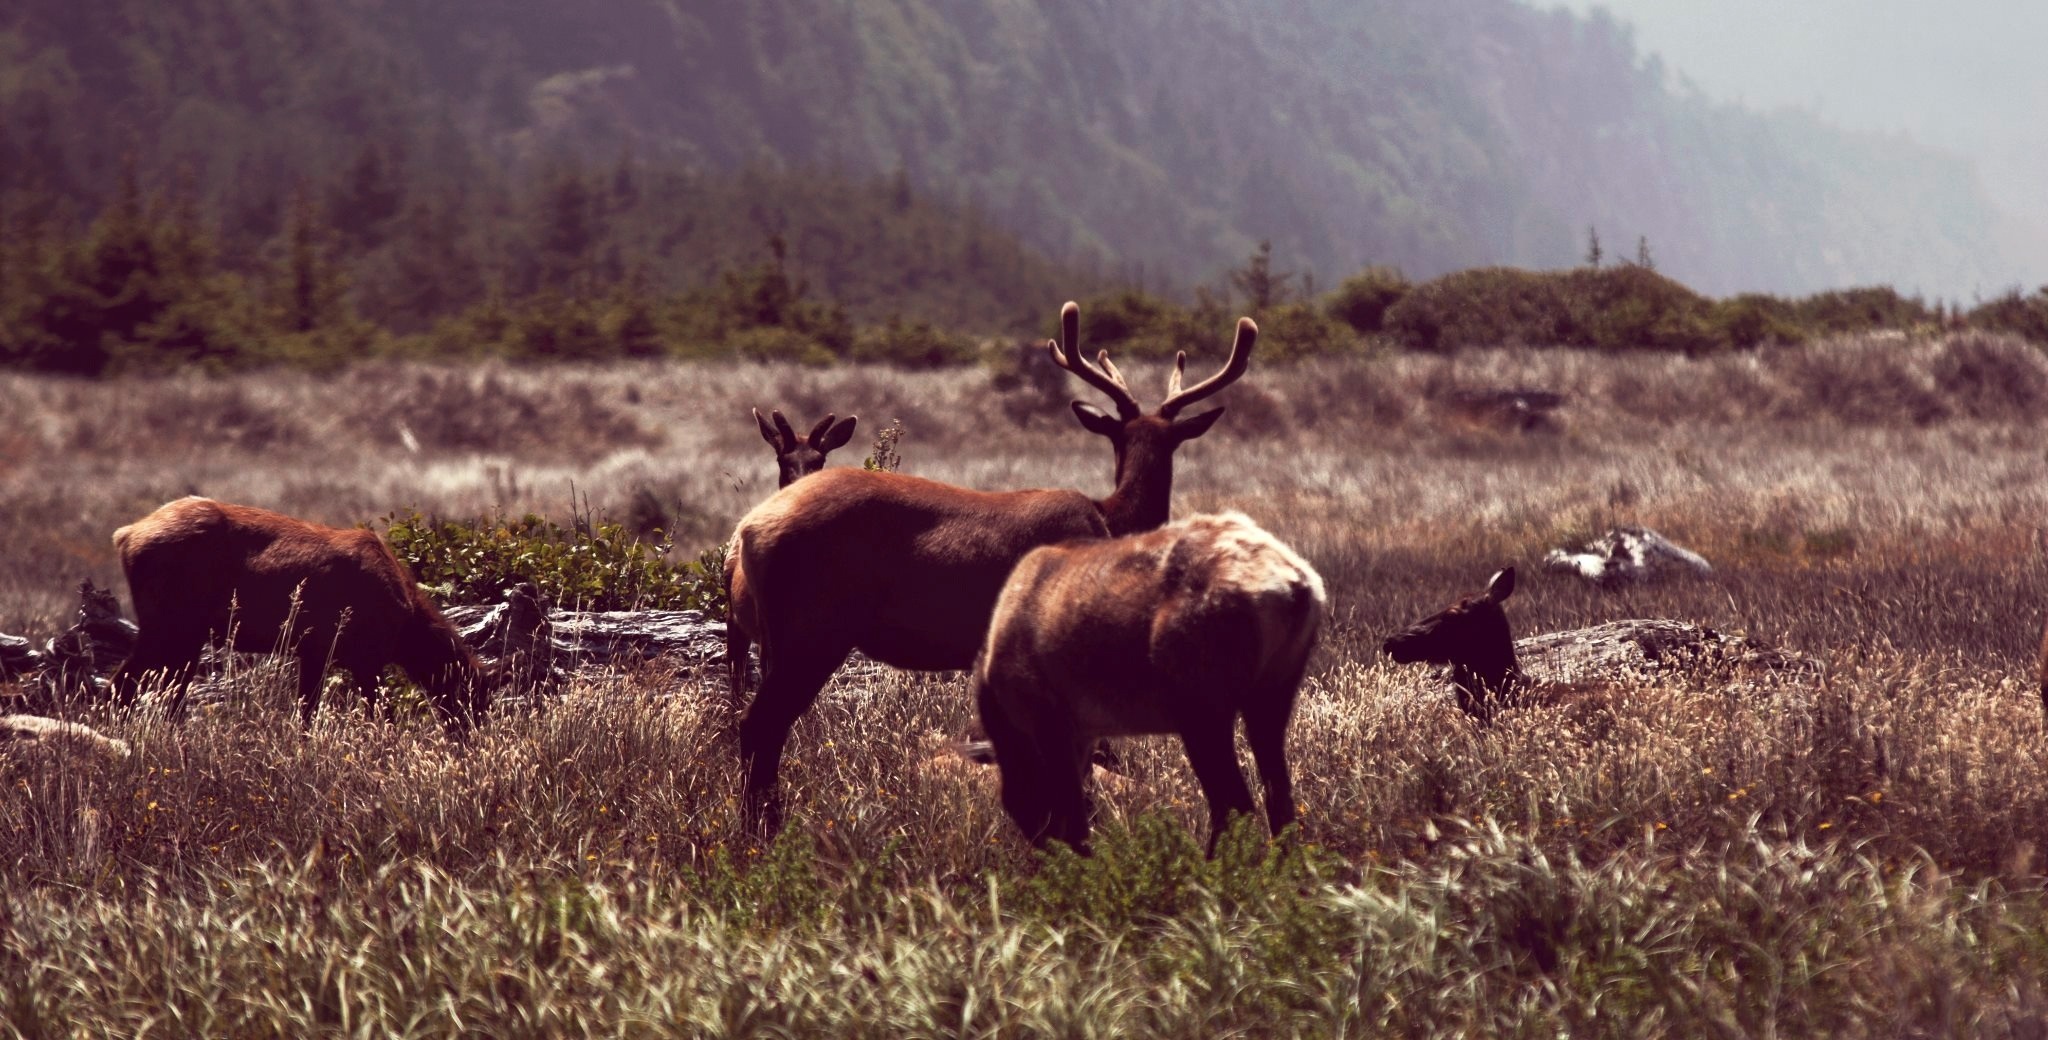
nature, grass, wilderness, prairie, wildlife, deer, rural, herd, grazing, mammal, fauna, savanna, plain, fields, grassland, animals, vertebrate, antlers, safari, ecosystem, tundra, elk, steppe, cattle like mammal